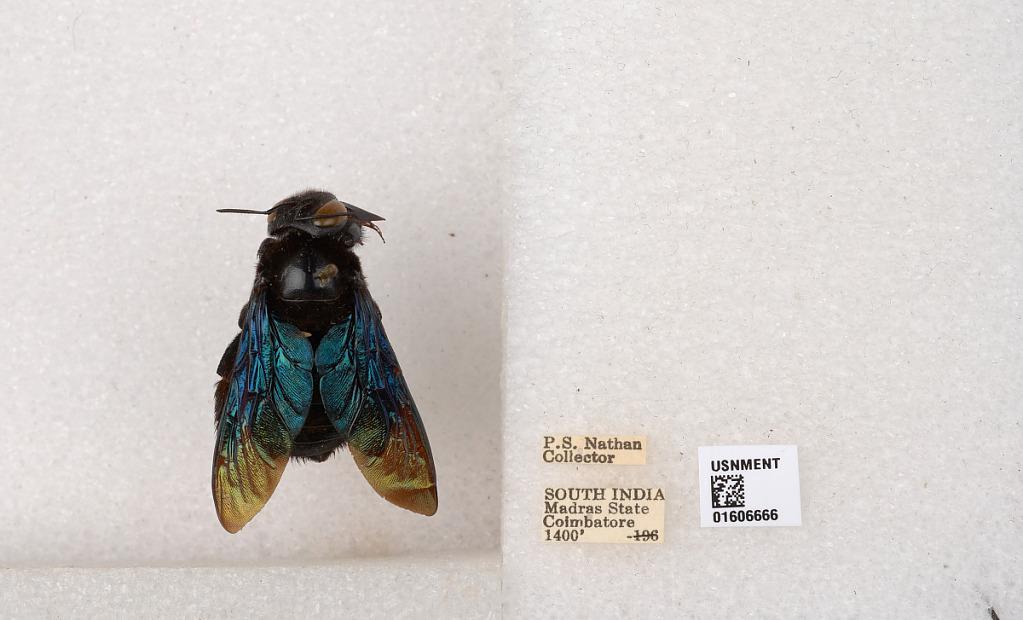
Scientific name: Xylocopa (Biluna) auripennis auripennis Lepeletier
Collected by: P. Nathan
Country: India
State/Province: Tamil Nadu
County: Coimbatore
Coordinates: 10.9955, 76.9034